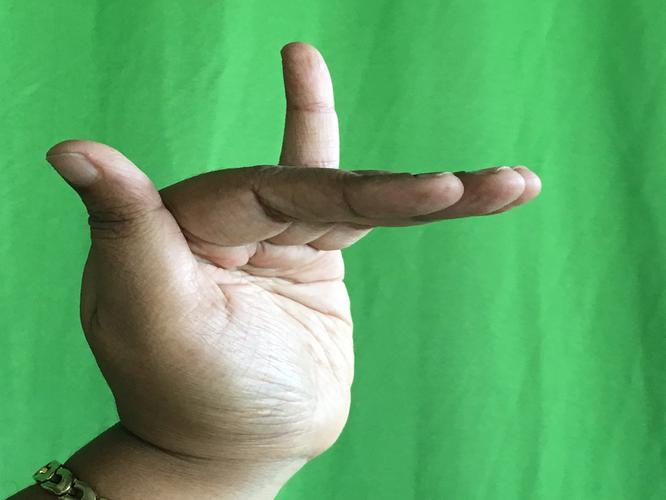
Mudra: Mrigasirsha
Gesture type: single_hand